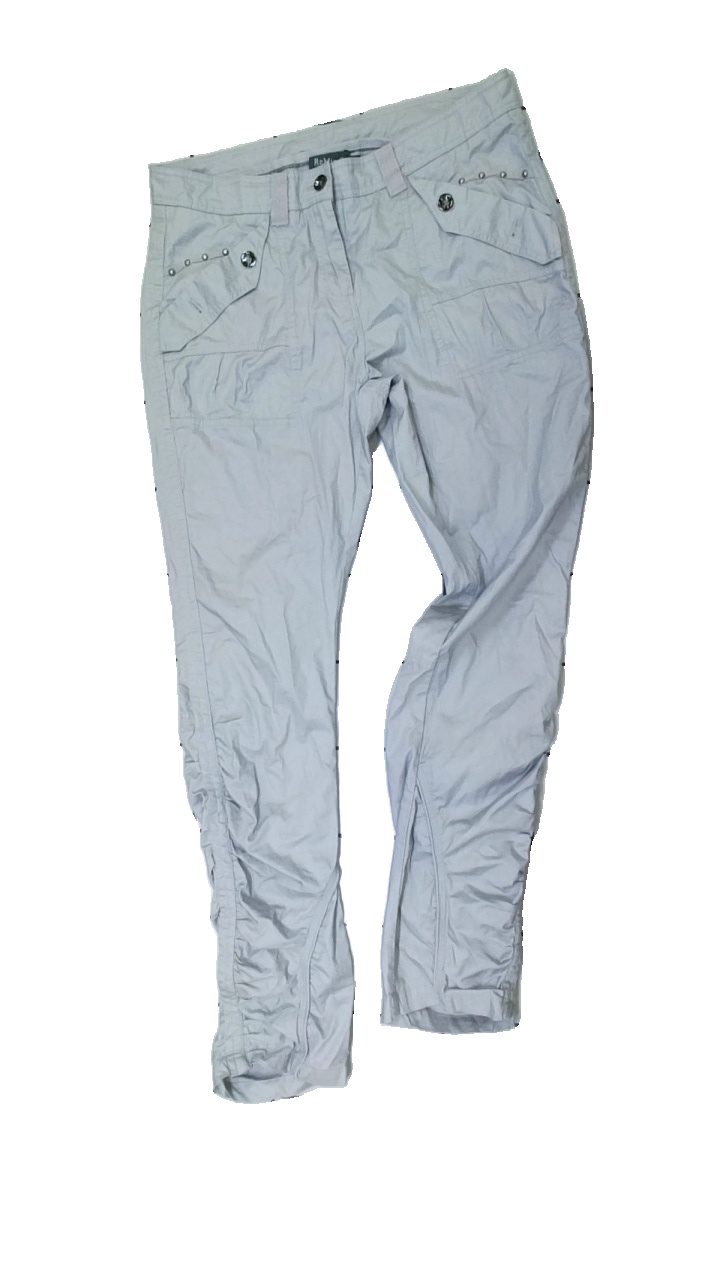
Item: Trousers (Ladies)
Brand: Remind Items
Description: grå byxor
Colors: Grey
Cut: Regular
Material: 100% cotton
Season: All
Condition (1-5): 5
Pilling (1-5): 5
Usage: Reuse
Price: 50-100